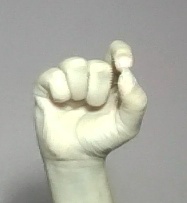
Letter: fa